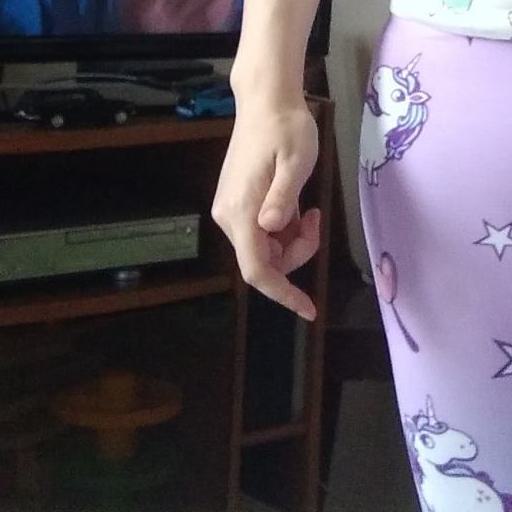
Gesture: no_gesture